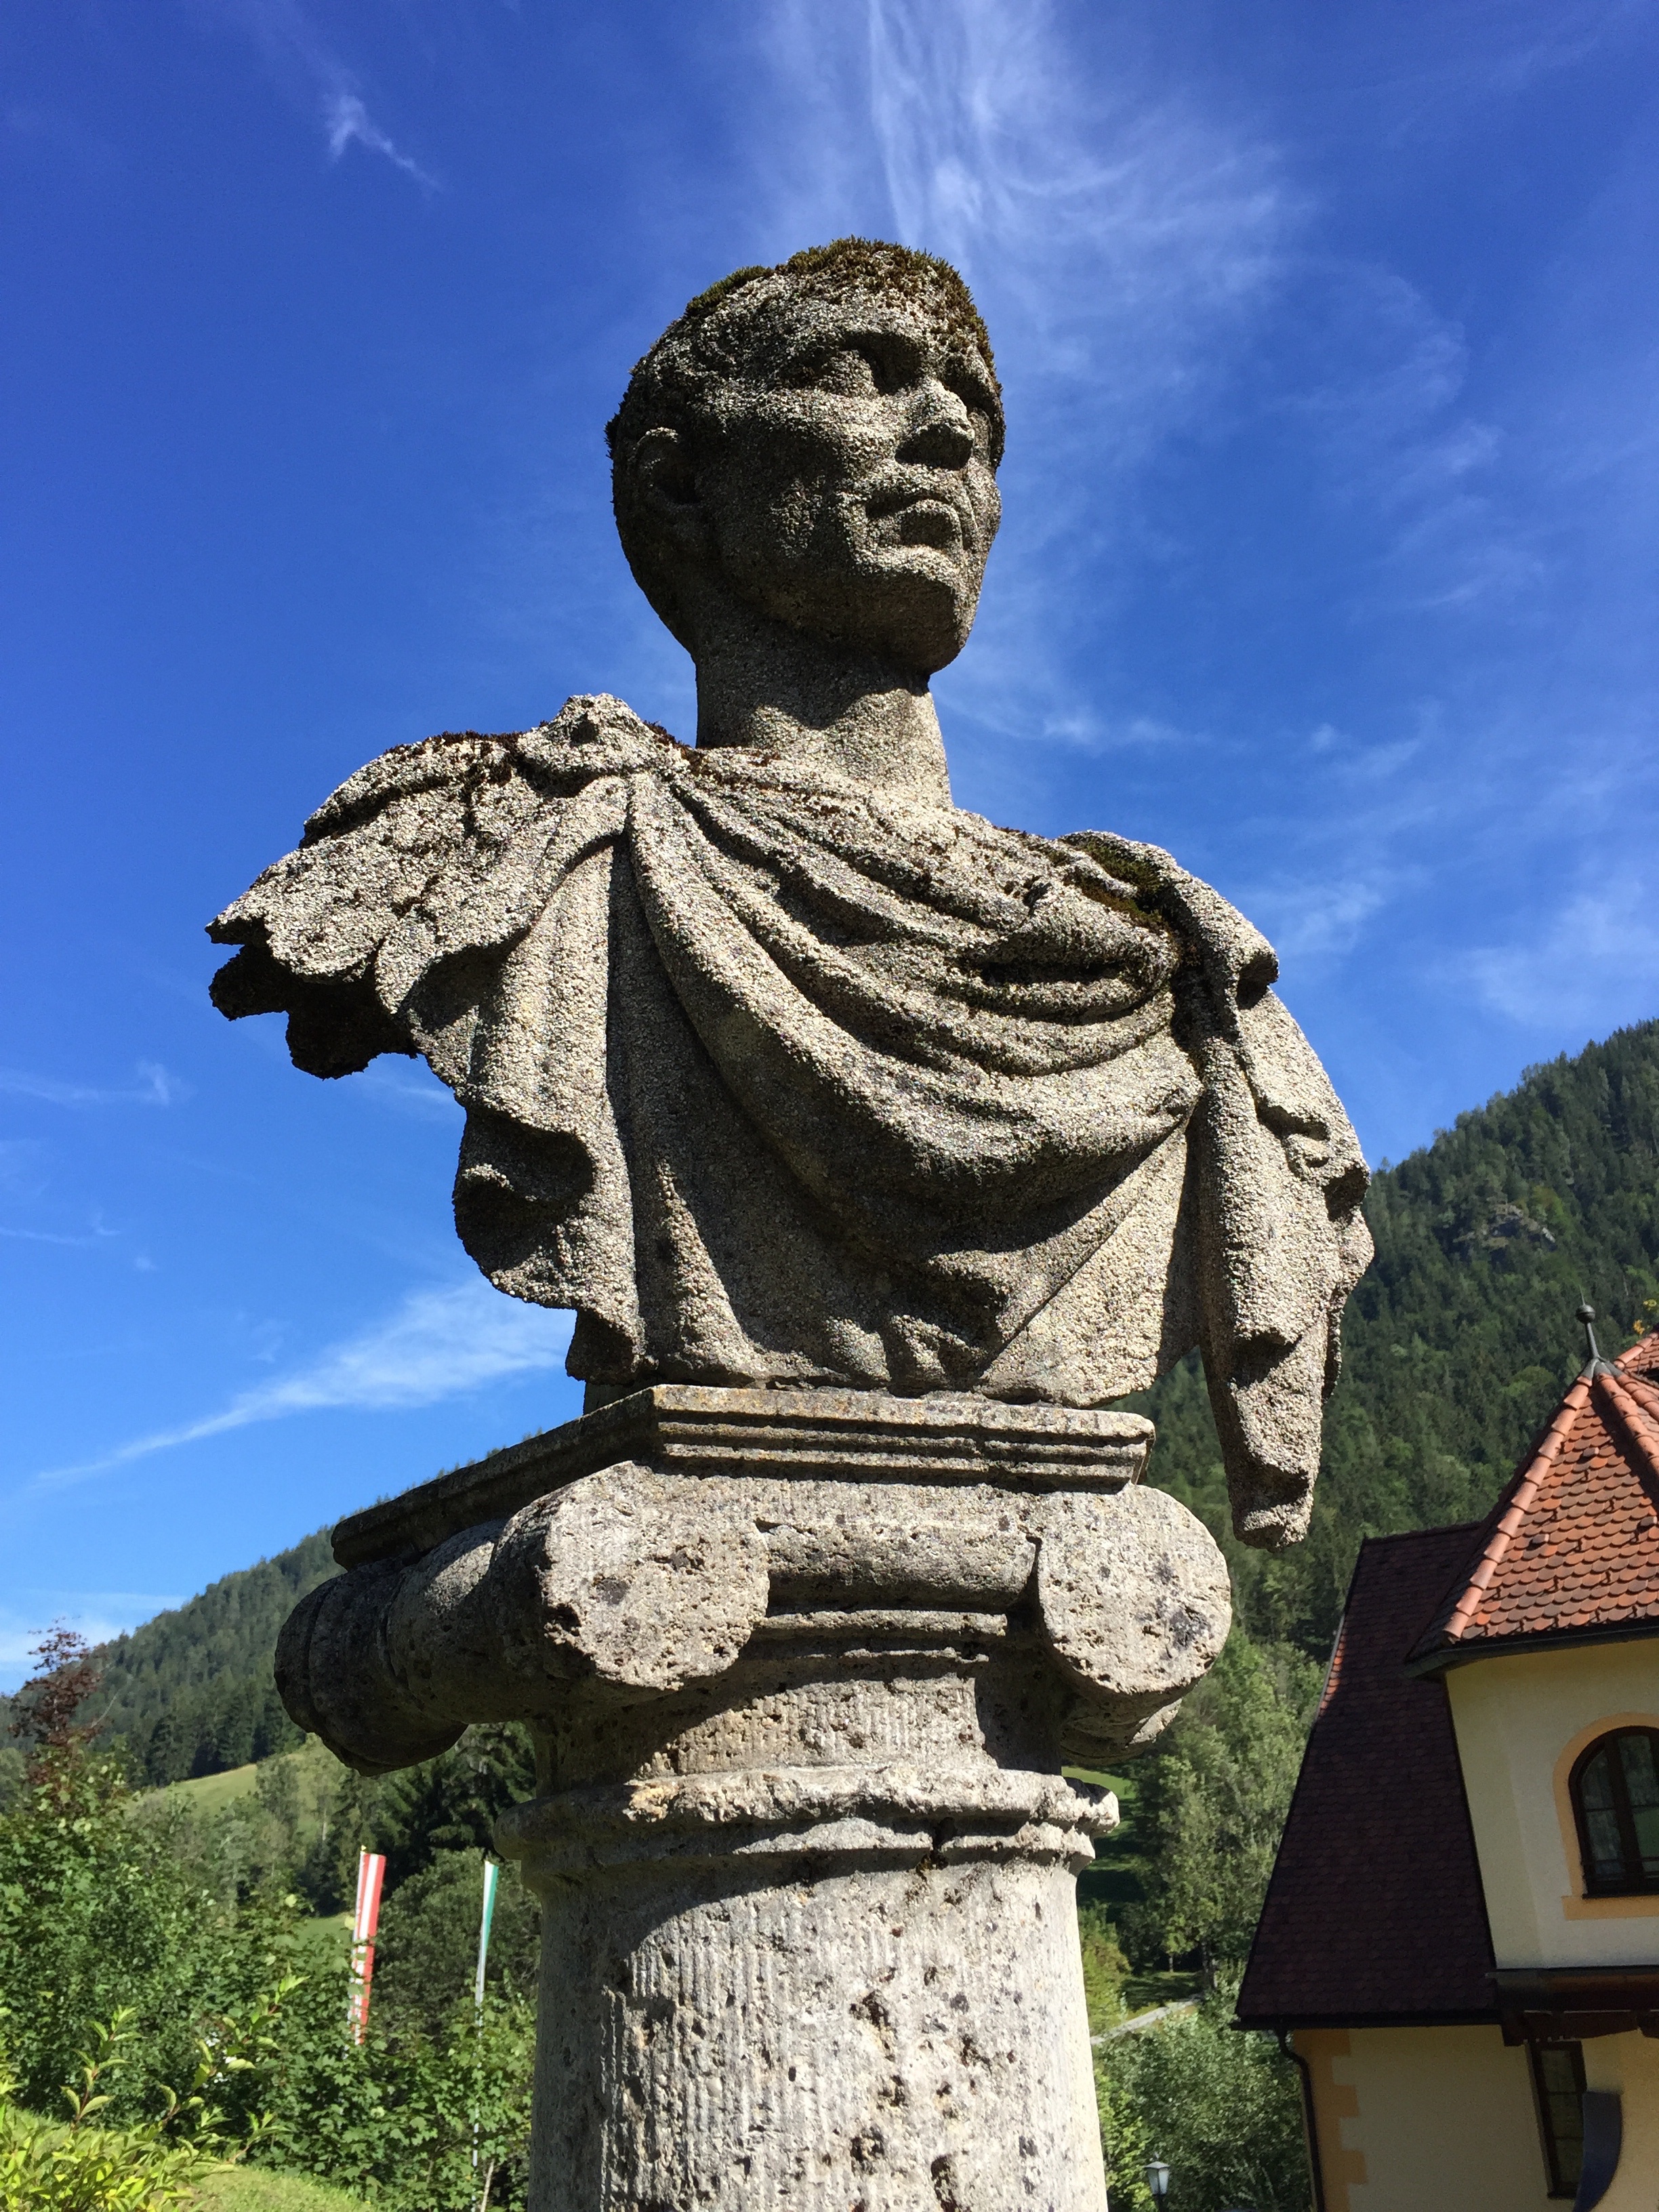
rock, stone, monument, statue, landmark, sculpture, art, temple, roman, stone sculpture, ancient history